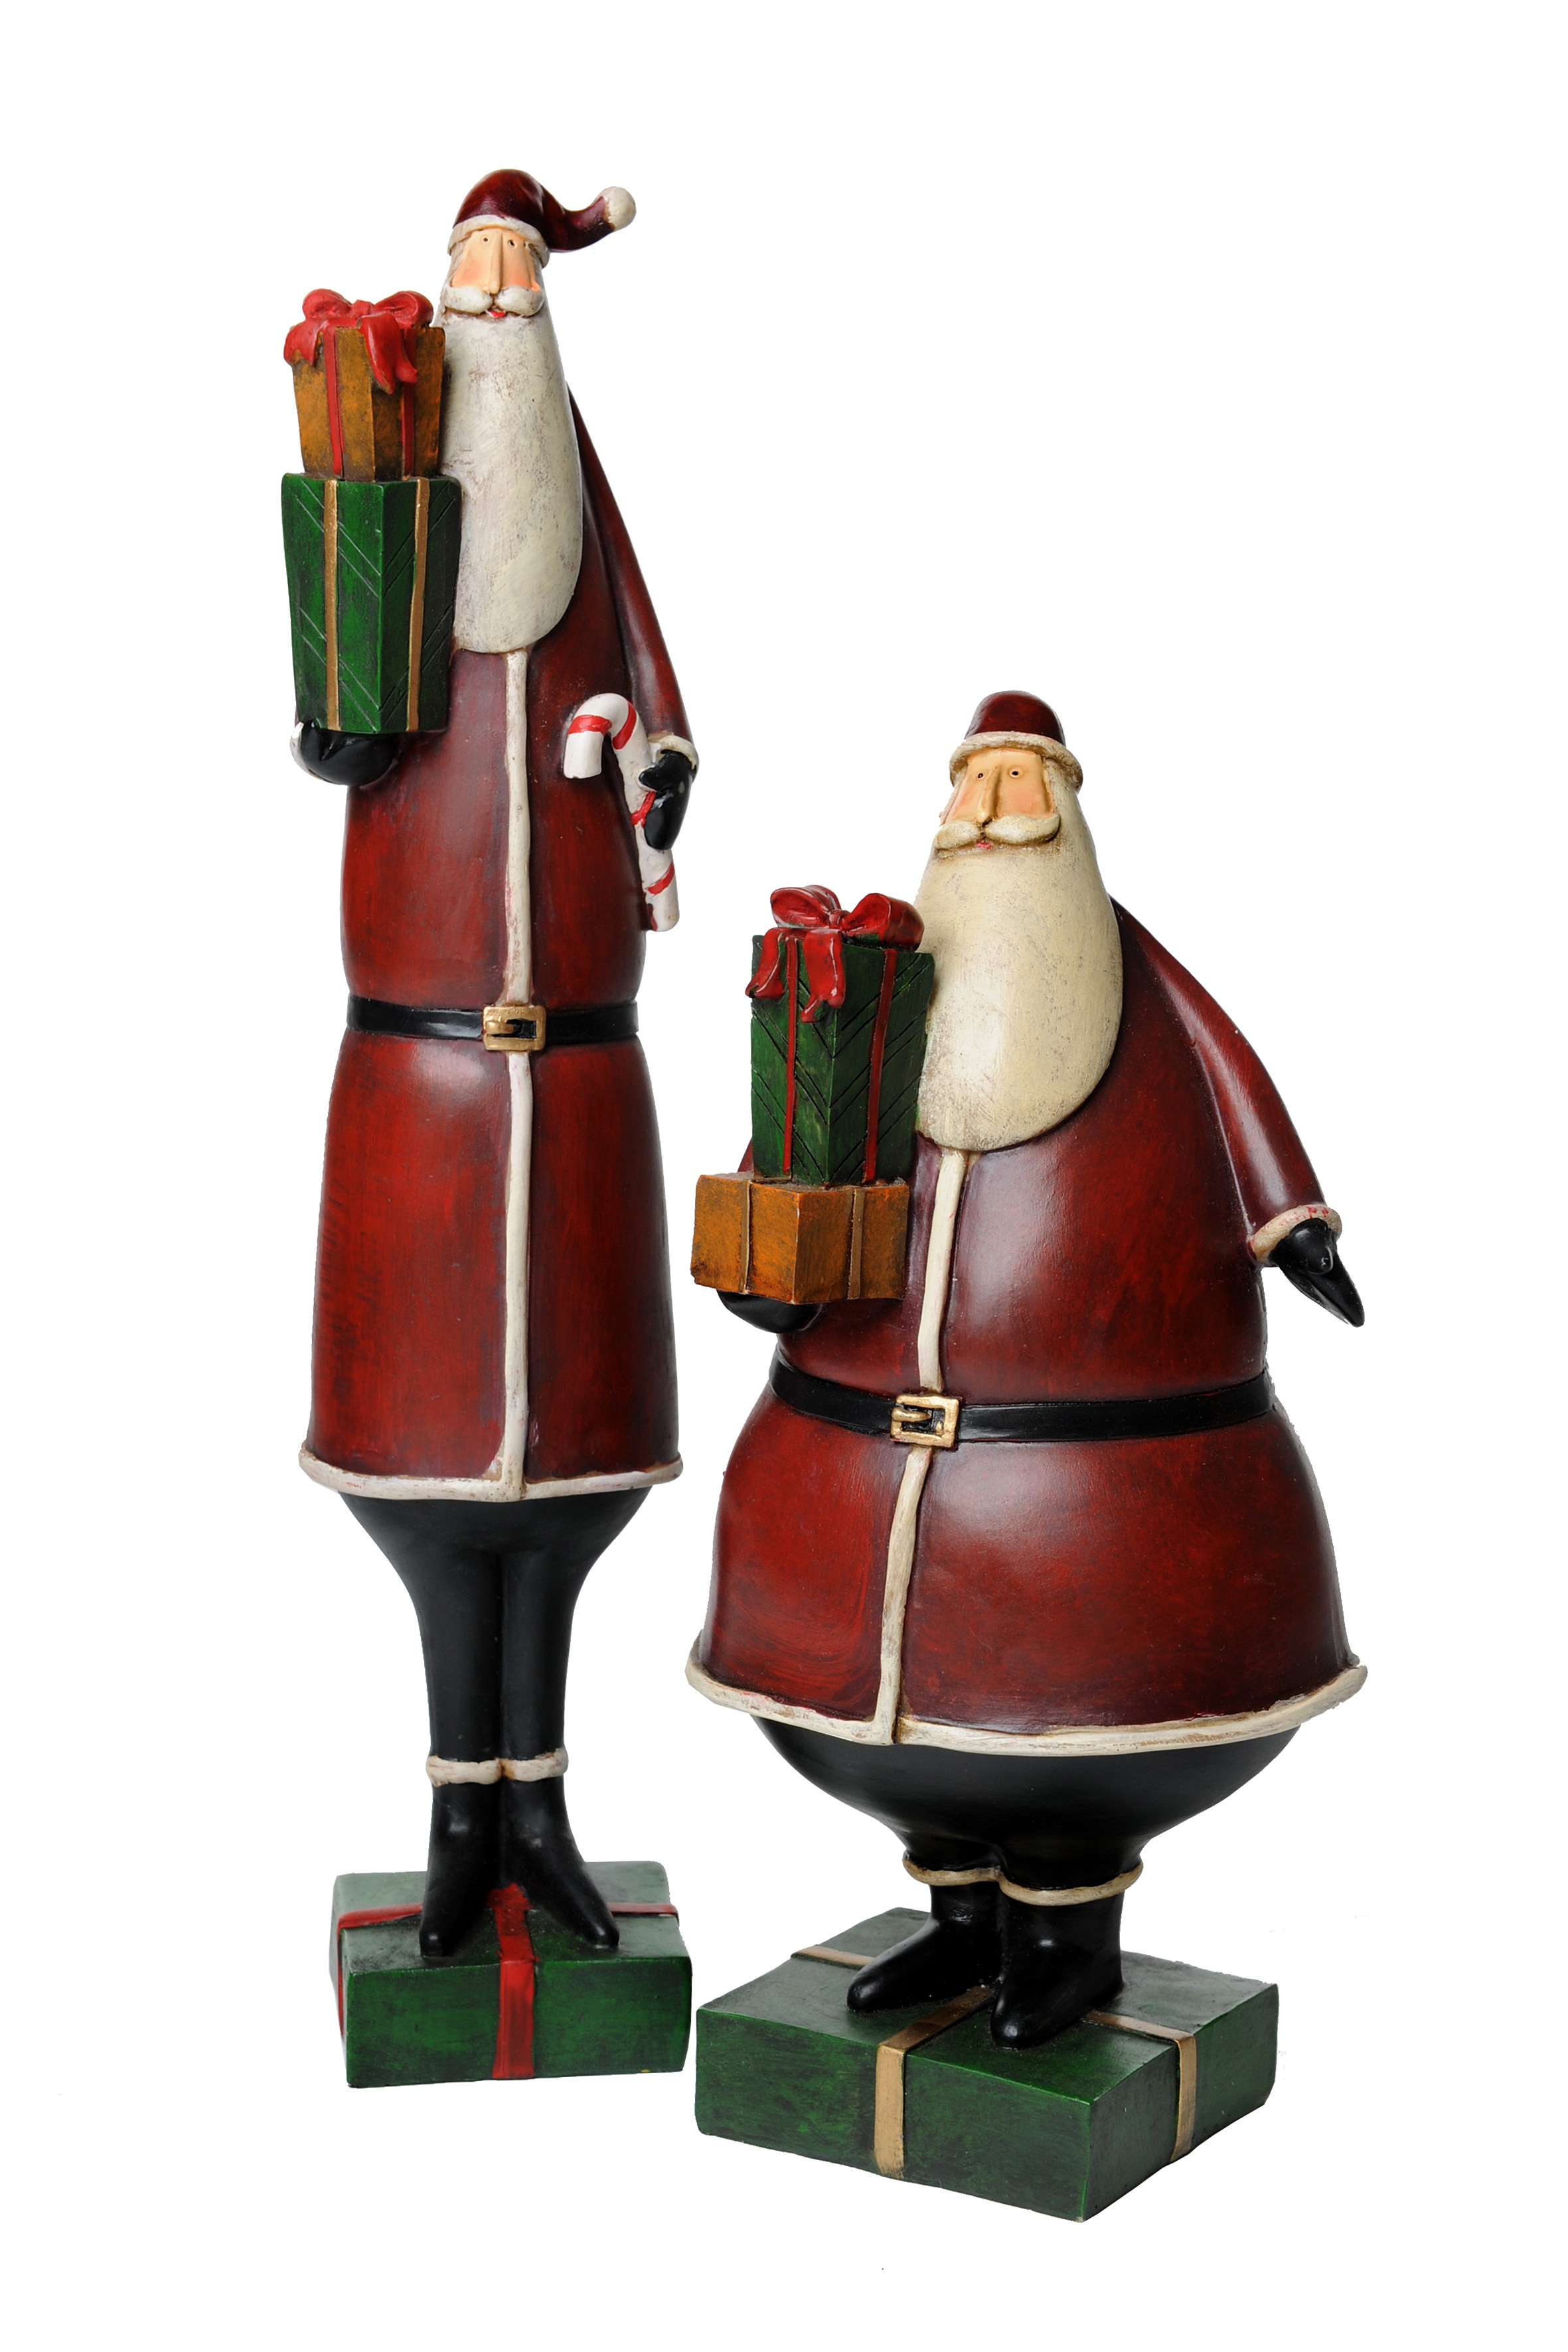
statue, decoration, red, christmas decoration, sculpture, figurine, action figure, figures, santa claus, wooden figures, nicholas, full body, christmas figurines, christmas figure